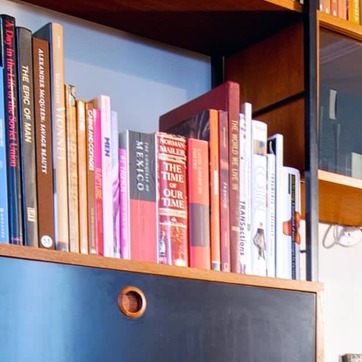
Material: paper